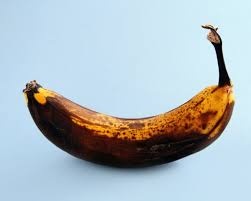
Label: banana